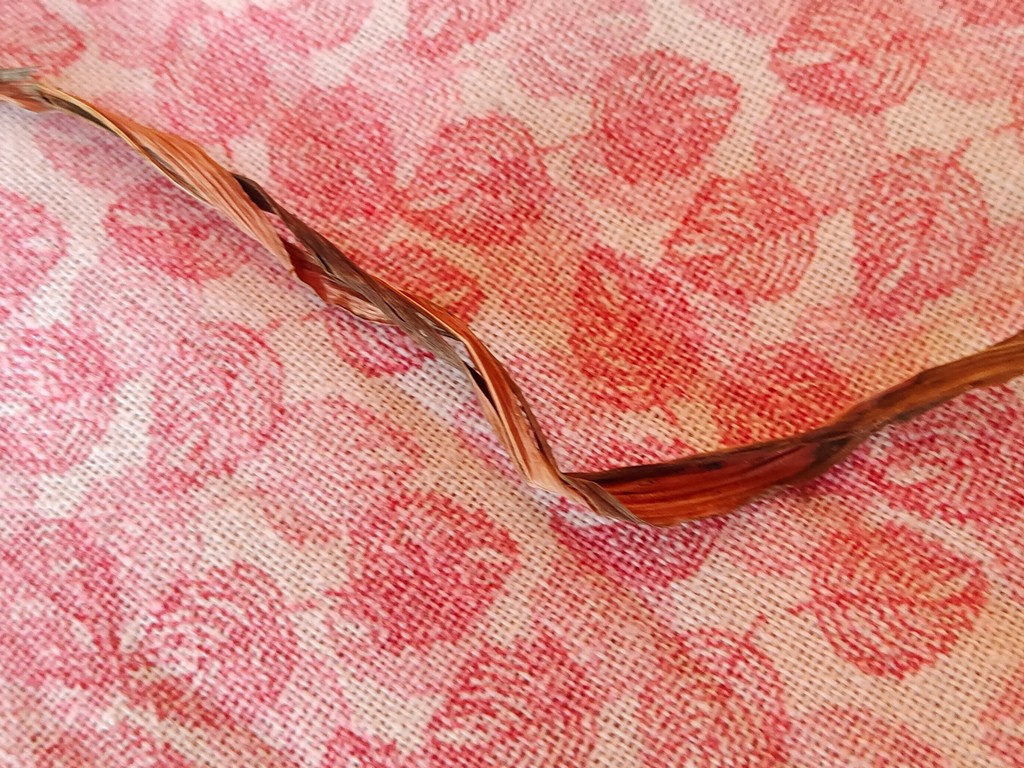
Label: Dried